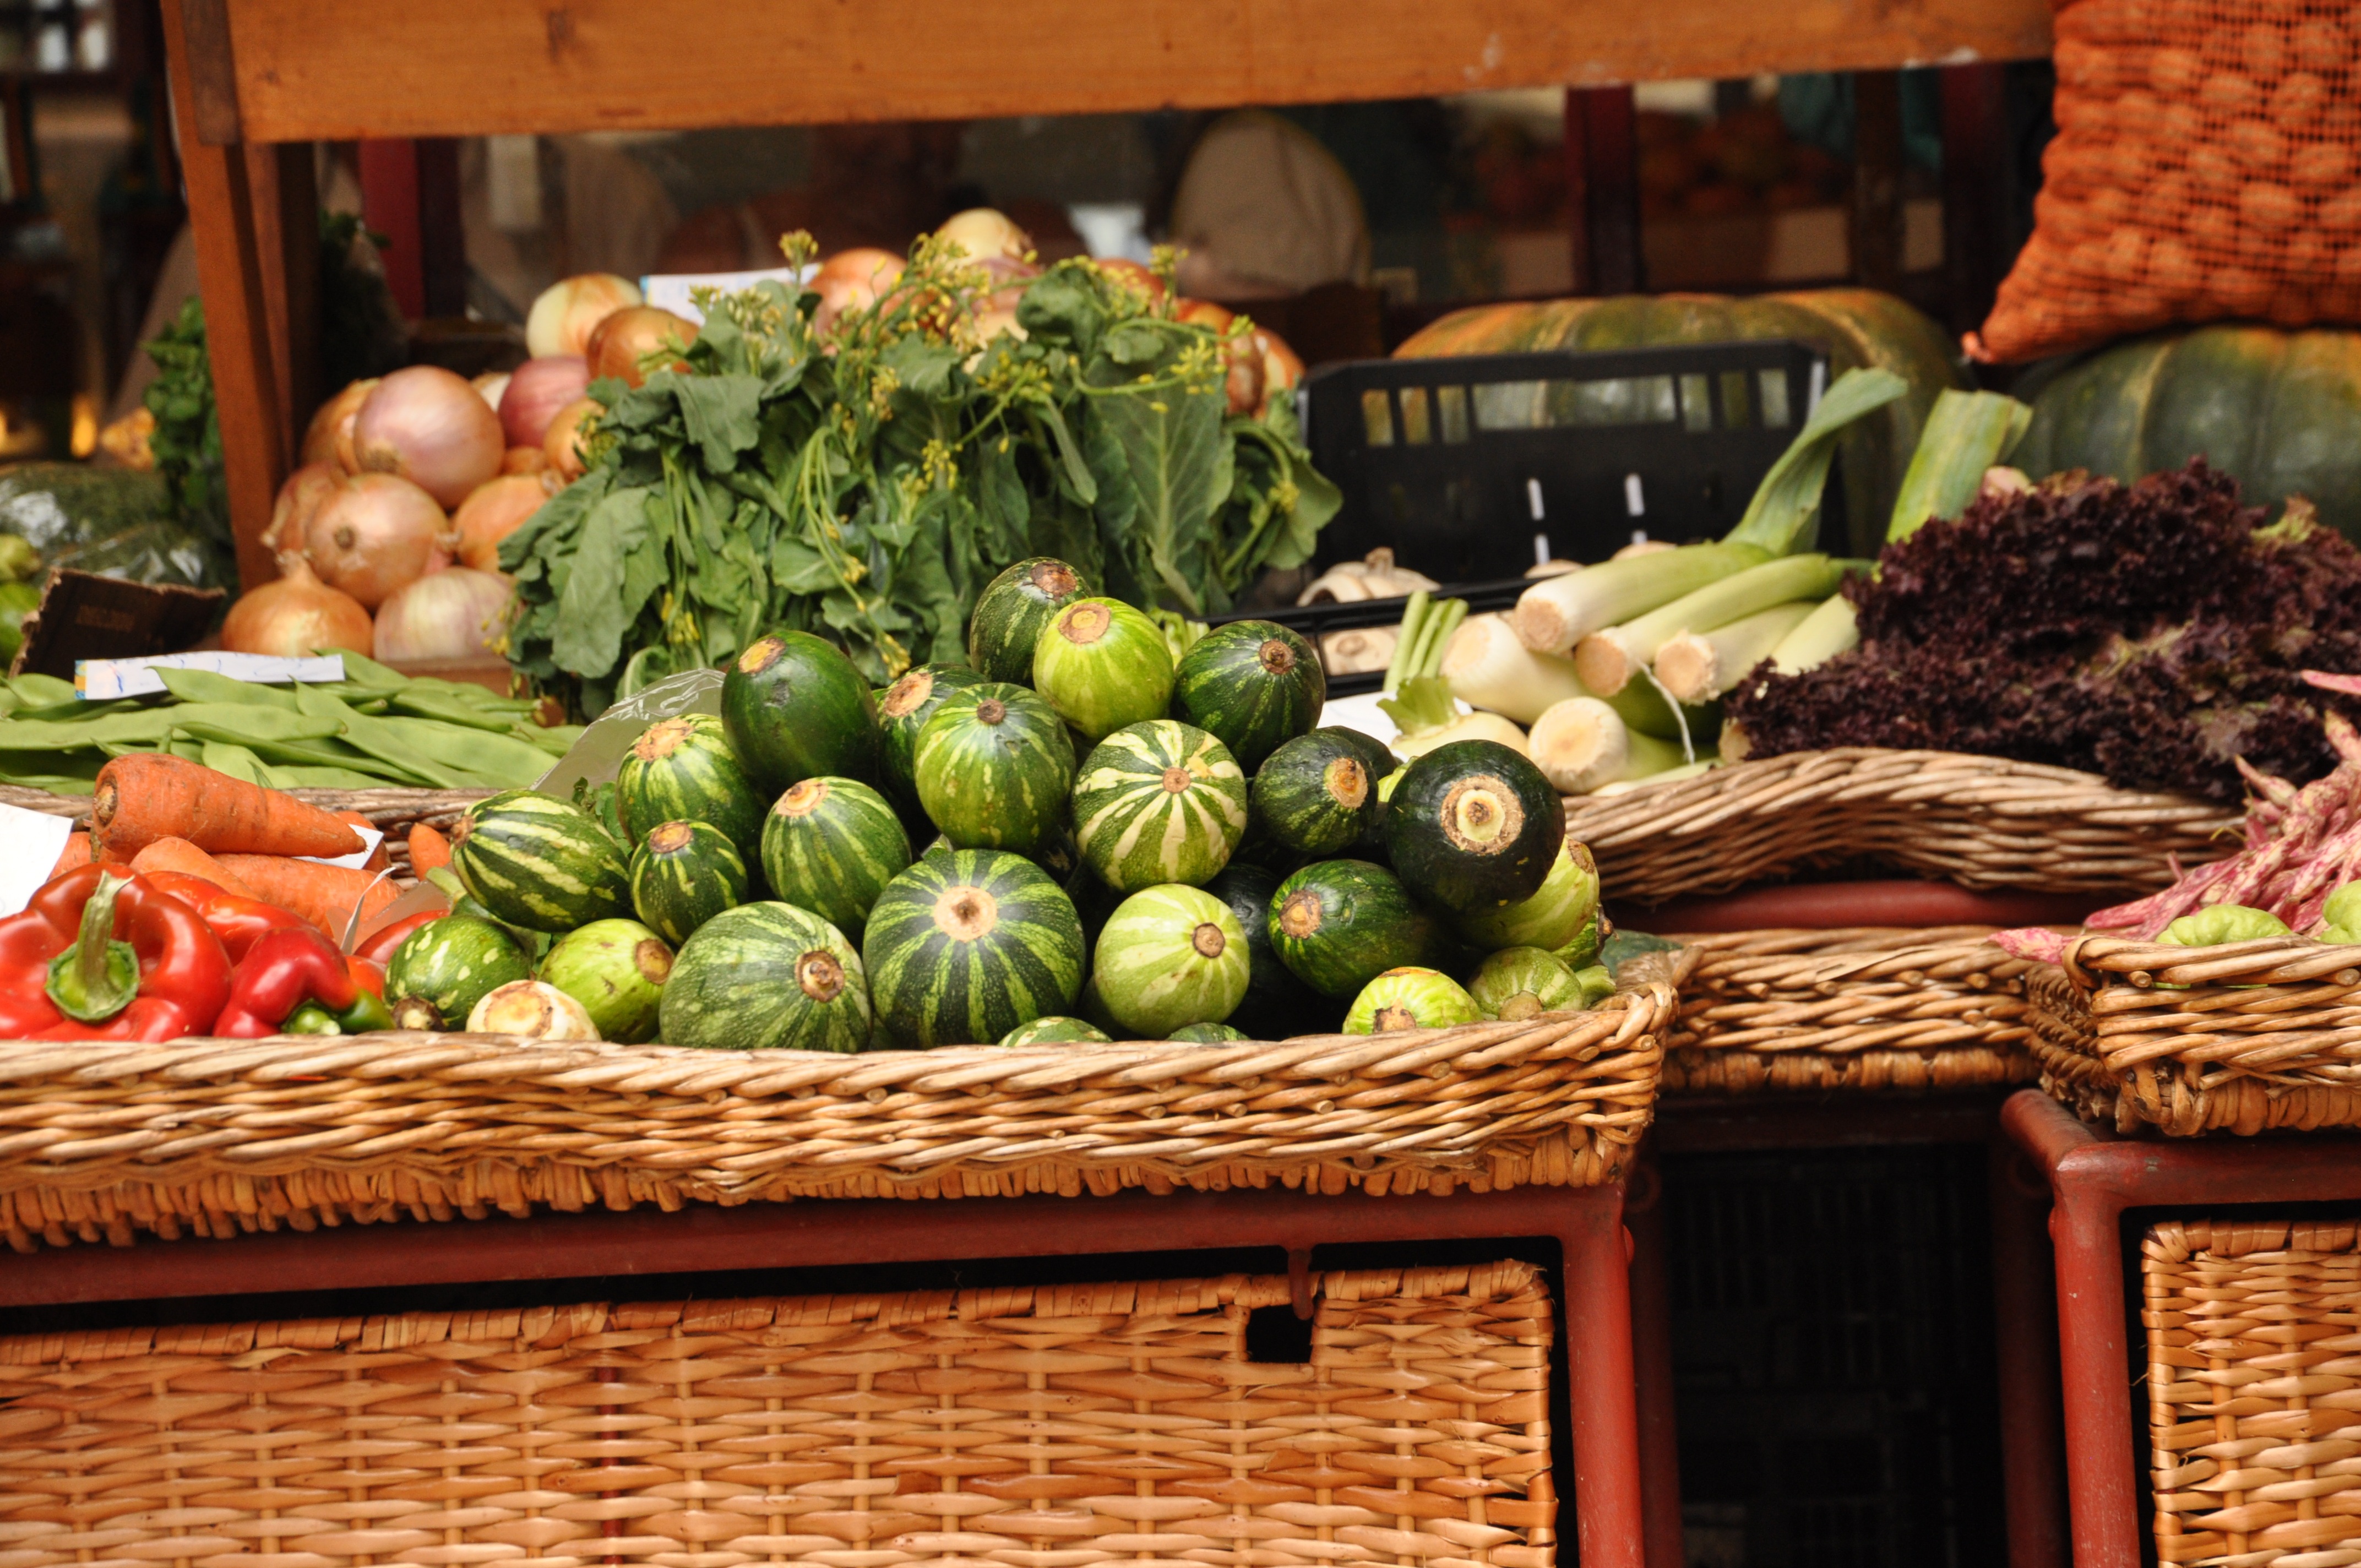
fruit, flower, city, food, produce, vegetable, market, watermelon, public space, floristry, healthy eating, local food, called rothmans, human settlement